List of people from Louisiana

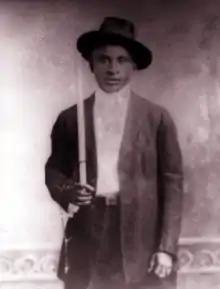
Amédé Ardoin

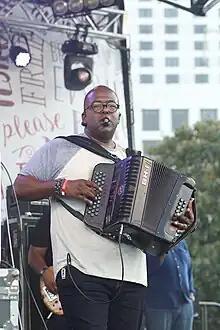
Sean Ardoin

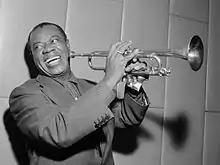
Louis Armstrong

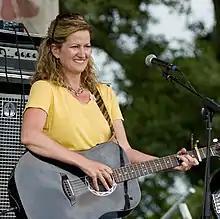
Christine Balfa

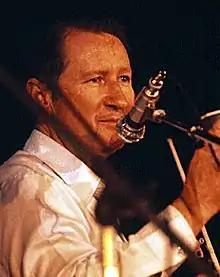
Dewey Balfa

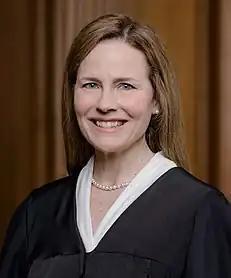
Amy Coney Barrett

Amy Coney Barrett (born 1972), Associate Justice of the Supreme Court